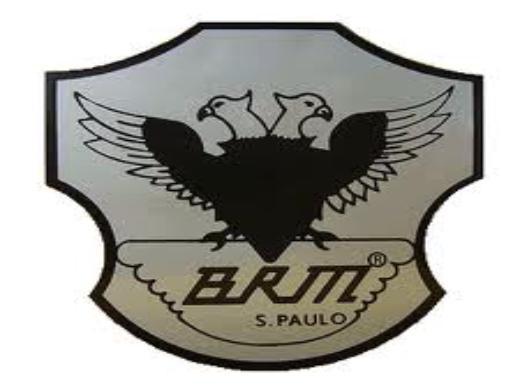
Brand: brm buggy
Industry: Others